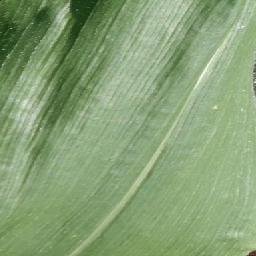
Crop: corn
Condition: (maize)_healthy